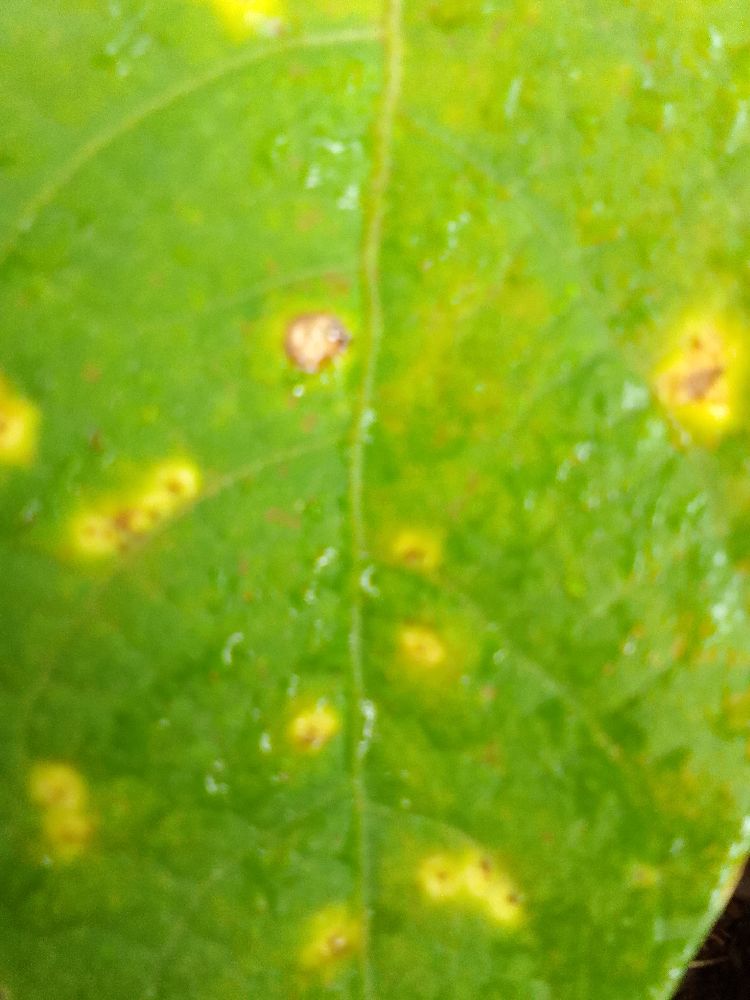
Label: rust